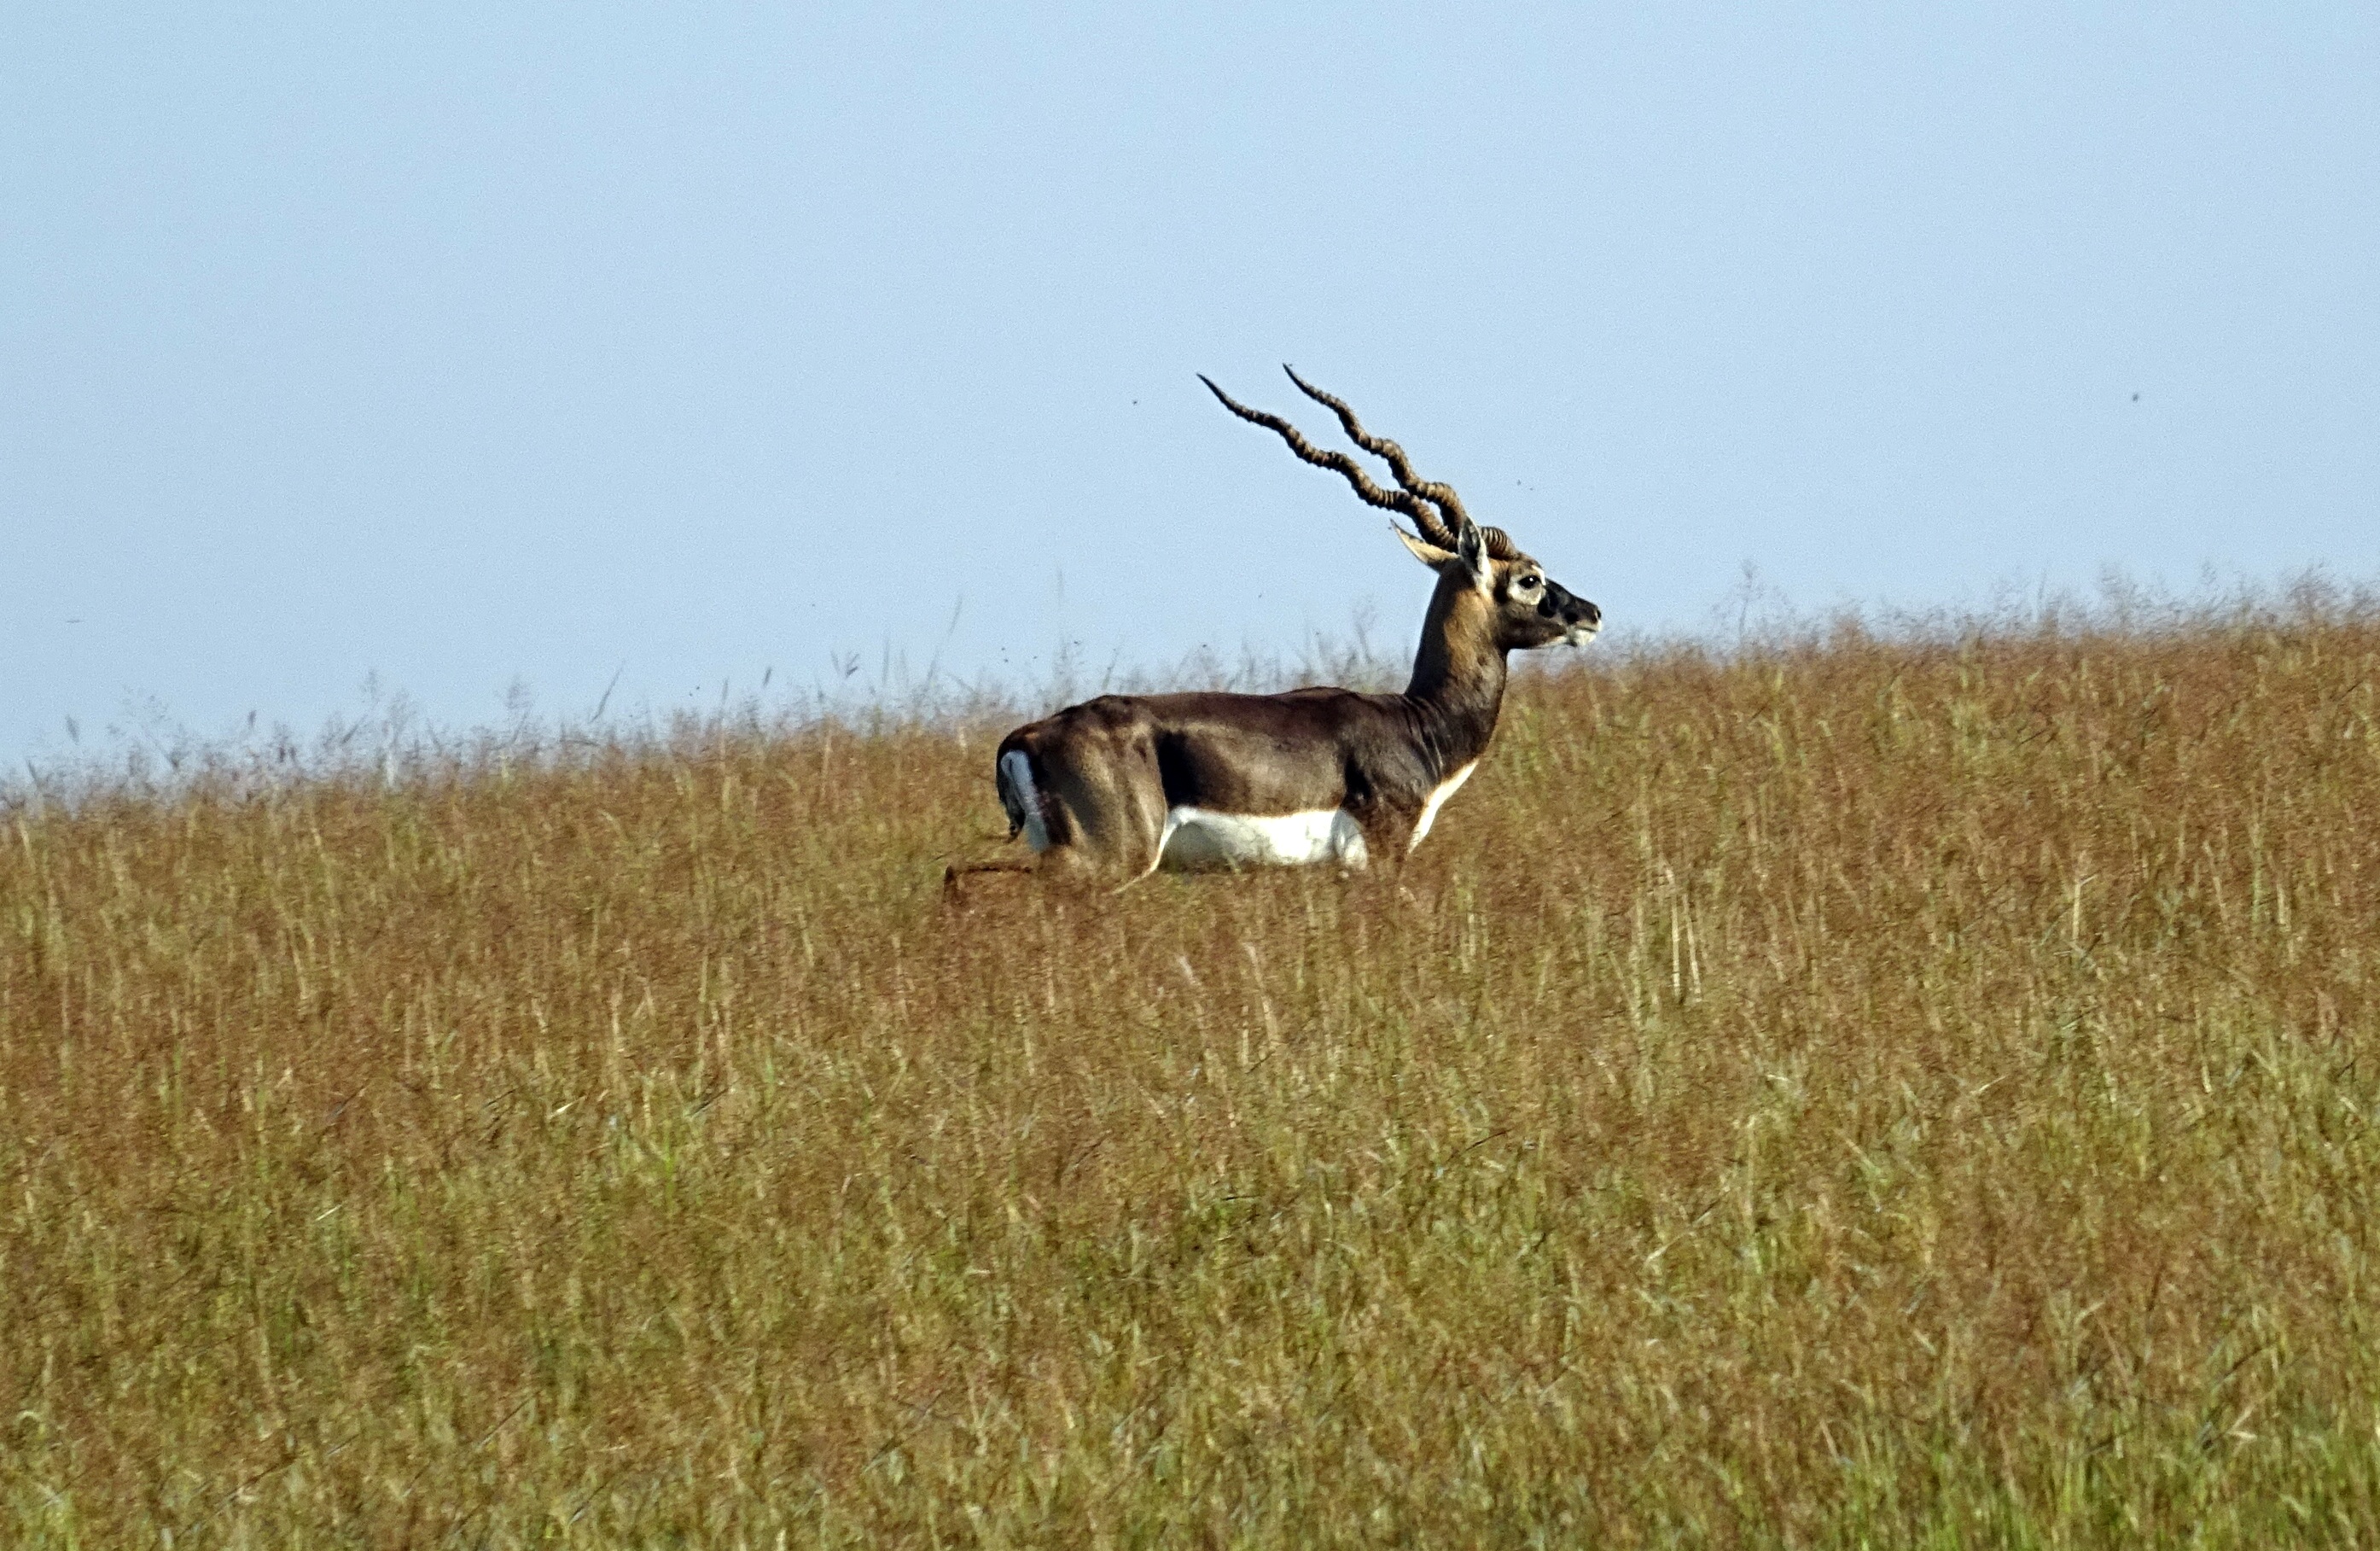
meadow, prairie, animal, wildlife, wild, deer, grazing, park, mammal, fauna, savanna, plain, antelope, gazelle, grassland, vertebrate, india, kingdom, impala, grass land, safari, ecosystem, animalia, ungulate, karnataka, blackbuck, cervicapra, even toed, mammalia, bidar, white tailed deer, pronghorn